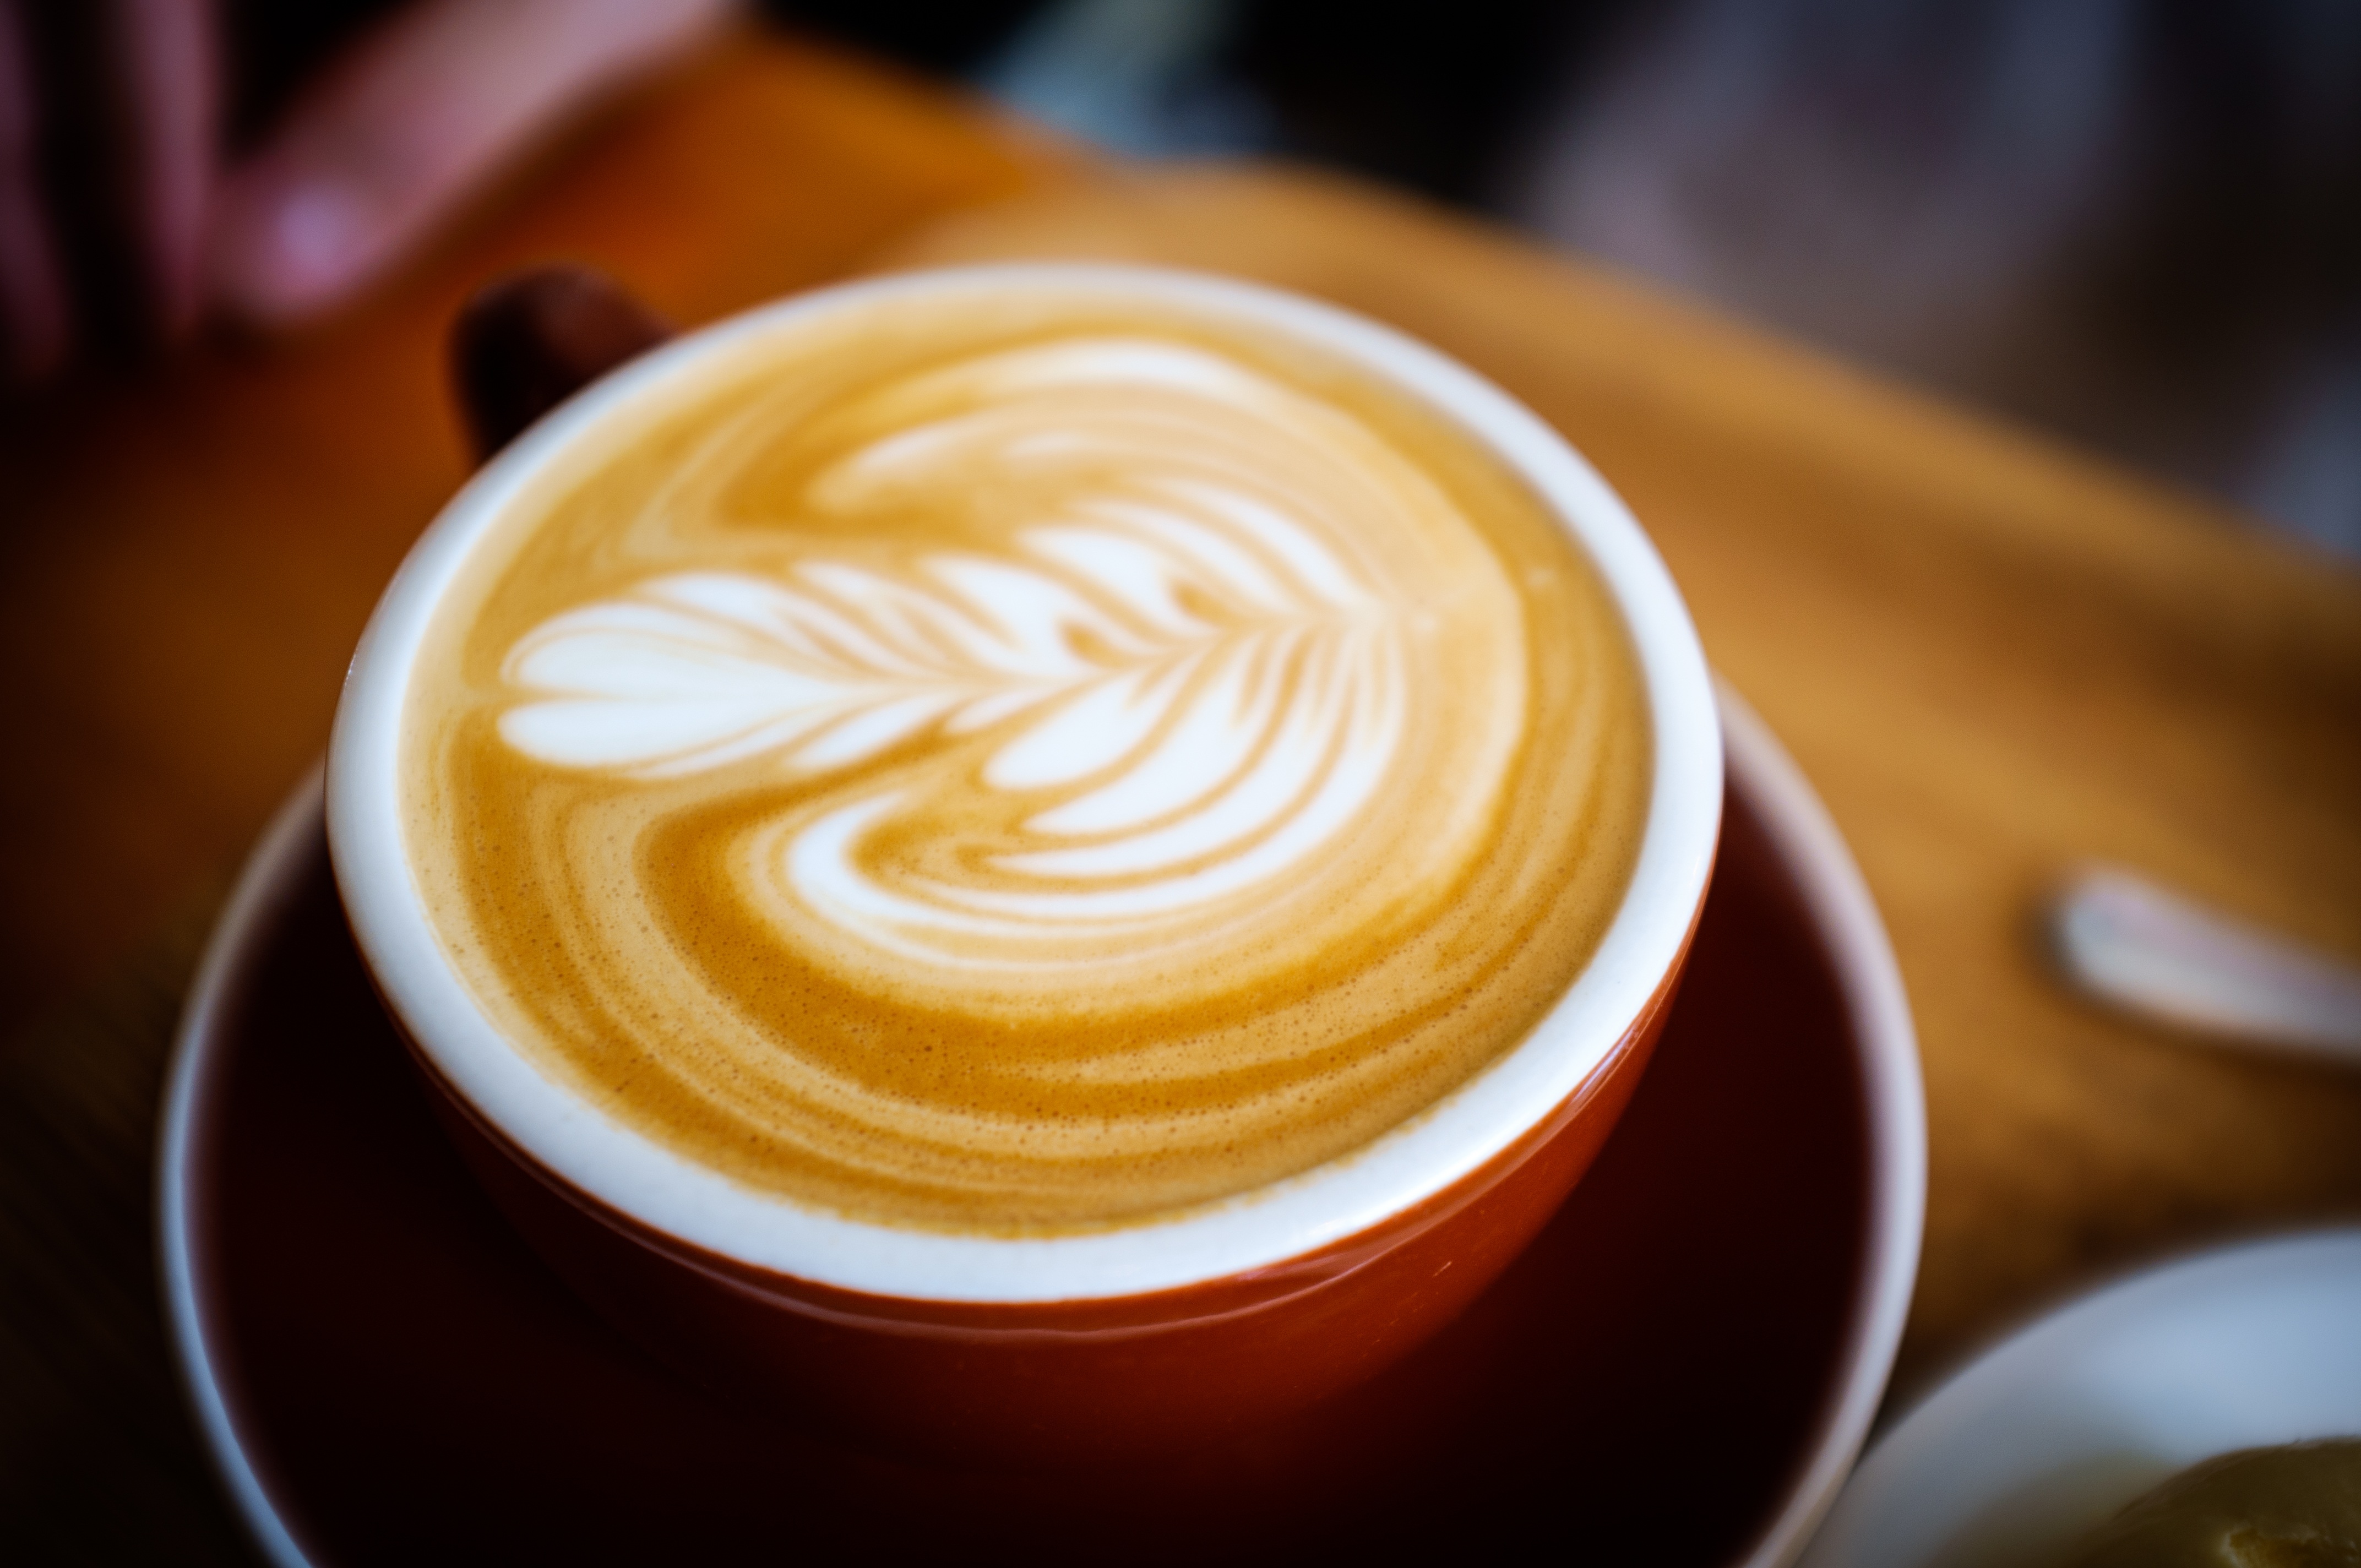
table, coffee, foam, cup, latte, cappuccino, food, saucer, beverage, drink, breakfast, espresso, mug, coffee mug, caffeine, hot, latte art, flavor, flat white, coffee drink, caf au lait, cortado, caff macchiato, coffee milk, ristretto